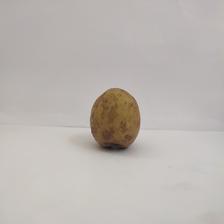
Size: Spoiled